Pointe-Noire, Quebec

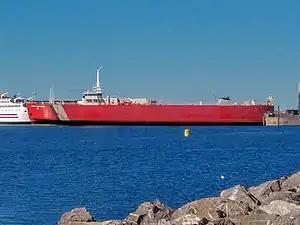
MV Georges-Alexandre-Lebel

Pointe-Noire is an unincorporated community in the Canadian province of Quebec. It is within the city